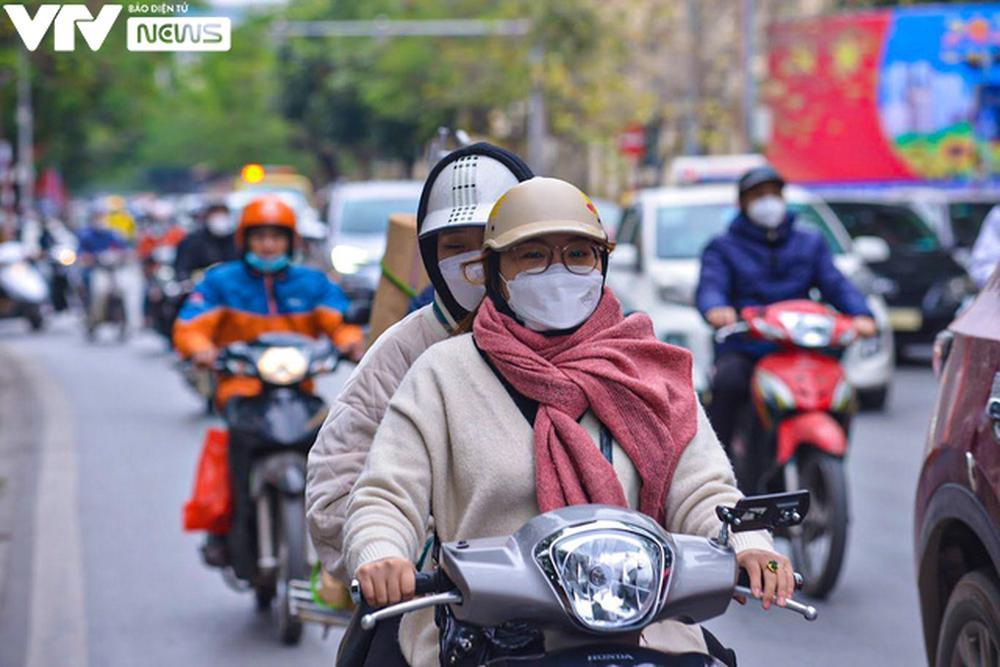
một cặp đôi đang chở nhau đi bằng xe máy ở trên đường